Presidency of Shavkat Mirziyoyev

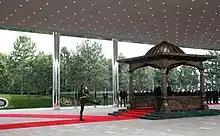
Modern state arrival ceremonies for foreign leaders are held in Kuksaroy.

Mirziyoyev has made sure that Uzbekistan plays an important role in the peace talks between the Government of Afghanistan and the Taliban. In June of that year, the Uzbek foreign ministry, established diplomatic contacts with the terrorist organization. In August 2018, Mirziyoyev requested successfully that a Taliban delegation visit Tashkent to discuss Uzbekistan's role in the guaranteeing of peace in Afghanistan. In an address to his counterparts at a Commonwealth of Independent States summit in Dushanbe, Mirziyoyev extensively spoke of the instability in Afghanistan and the need to stop equipped and financed terrorist cells from leaving Syria and Iraq to go fight in Central Asia. In April 2019, he met with Zalmay Khalilzad, United States Special Representative for Afghanistan Reconciliation to discussed various avenues to take in order to stabilize the reconstruction of the Afghan economy. During his speech to the Seventy-fifth session of the United Nations General Assembly in 2020, during which he delivered his address in the Uzbek language (the first time that the language has been used in the UN), President Mirziyoyev discussed the "need to establish at the UN a Permanent Committee that will listen to the hopes and aspirations of the Afghan people".